Société de Lecture

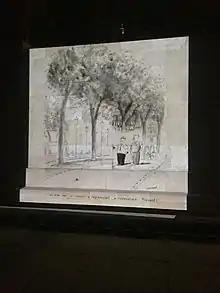

The most important restorations of the 20th century were carried out between 1984 and 1987, when the need for a total renovation of the building became apparent. This restoration was carried out under the presidency of Maître Olivier Weber-Caflisch and his committee, who found the funding for the work. The dilapidated roof, which did not prevent the rain from seeping in and sometimes flooding precious collections, was redone. A "compactus", a mobile and secure library, was fitted out to enable tens of thousands of books to be stored without fear of the floors being overloaded. The polychromy of the original woodwork was restored. The wall hangings and curtains were made in the same spirit and using 18th century fabrics and textures. The dilapidated parquet floors were restored or rebuilt according to the model of those that had stood the test of time. All the furniture was refurbished by appealing to the generosity of the members. The courtyard was repaved in the old style. The entrance hall, the stairwell and the banister were restored.